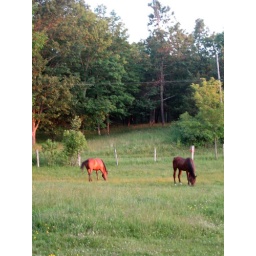
horses in field